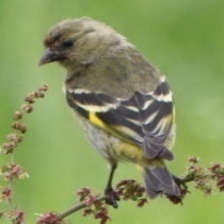
Species: ANDEAN SISKIN
Scientific name: SPINUS SPINESCENS